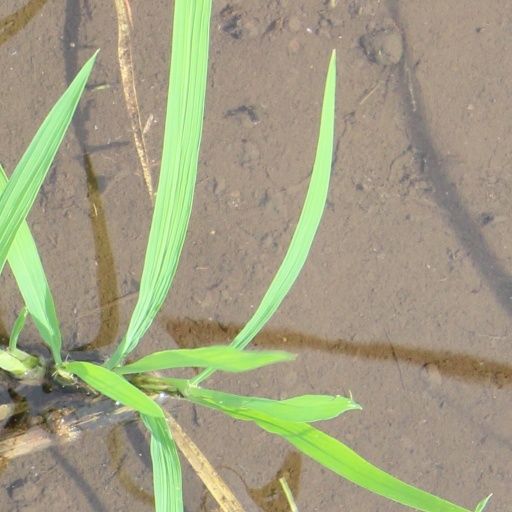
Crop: rice